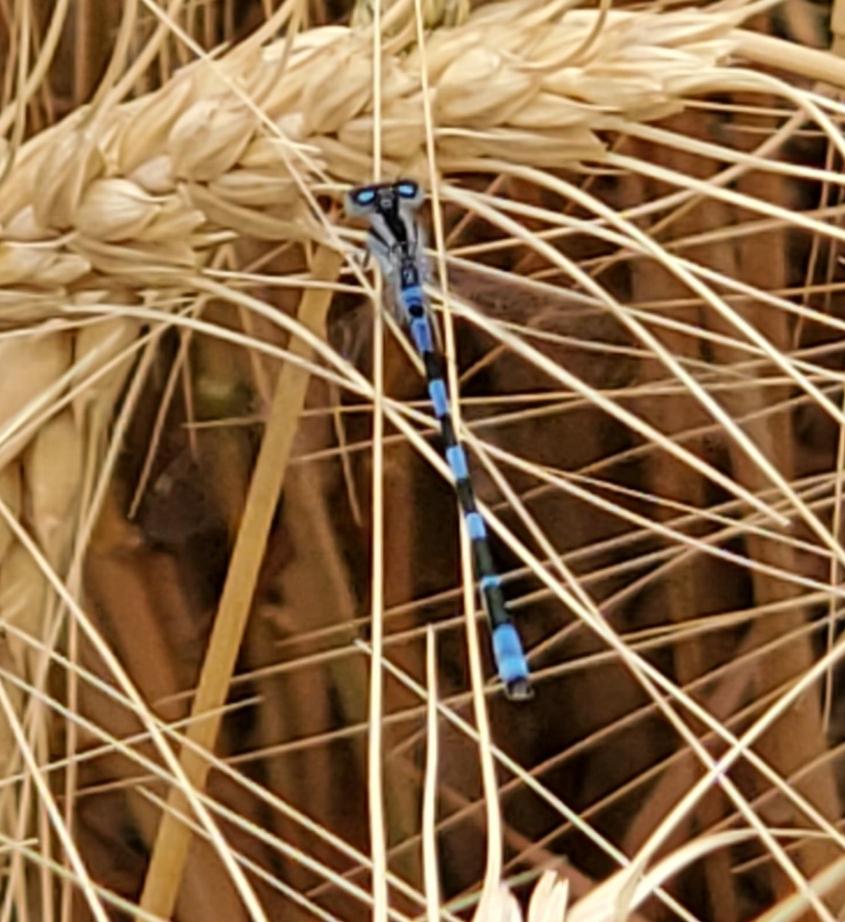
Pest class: predators